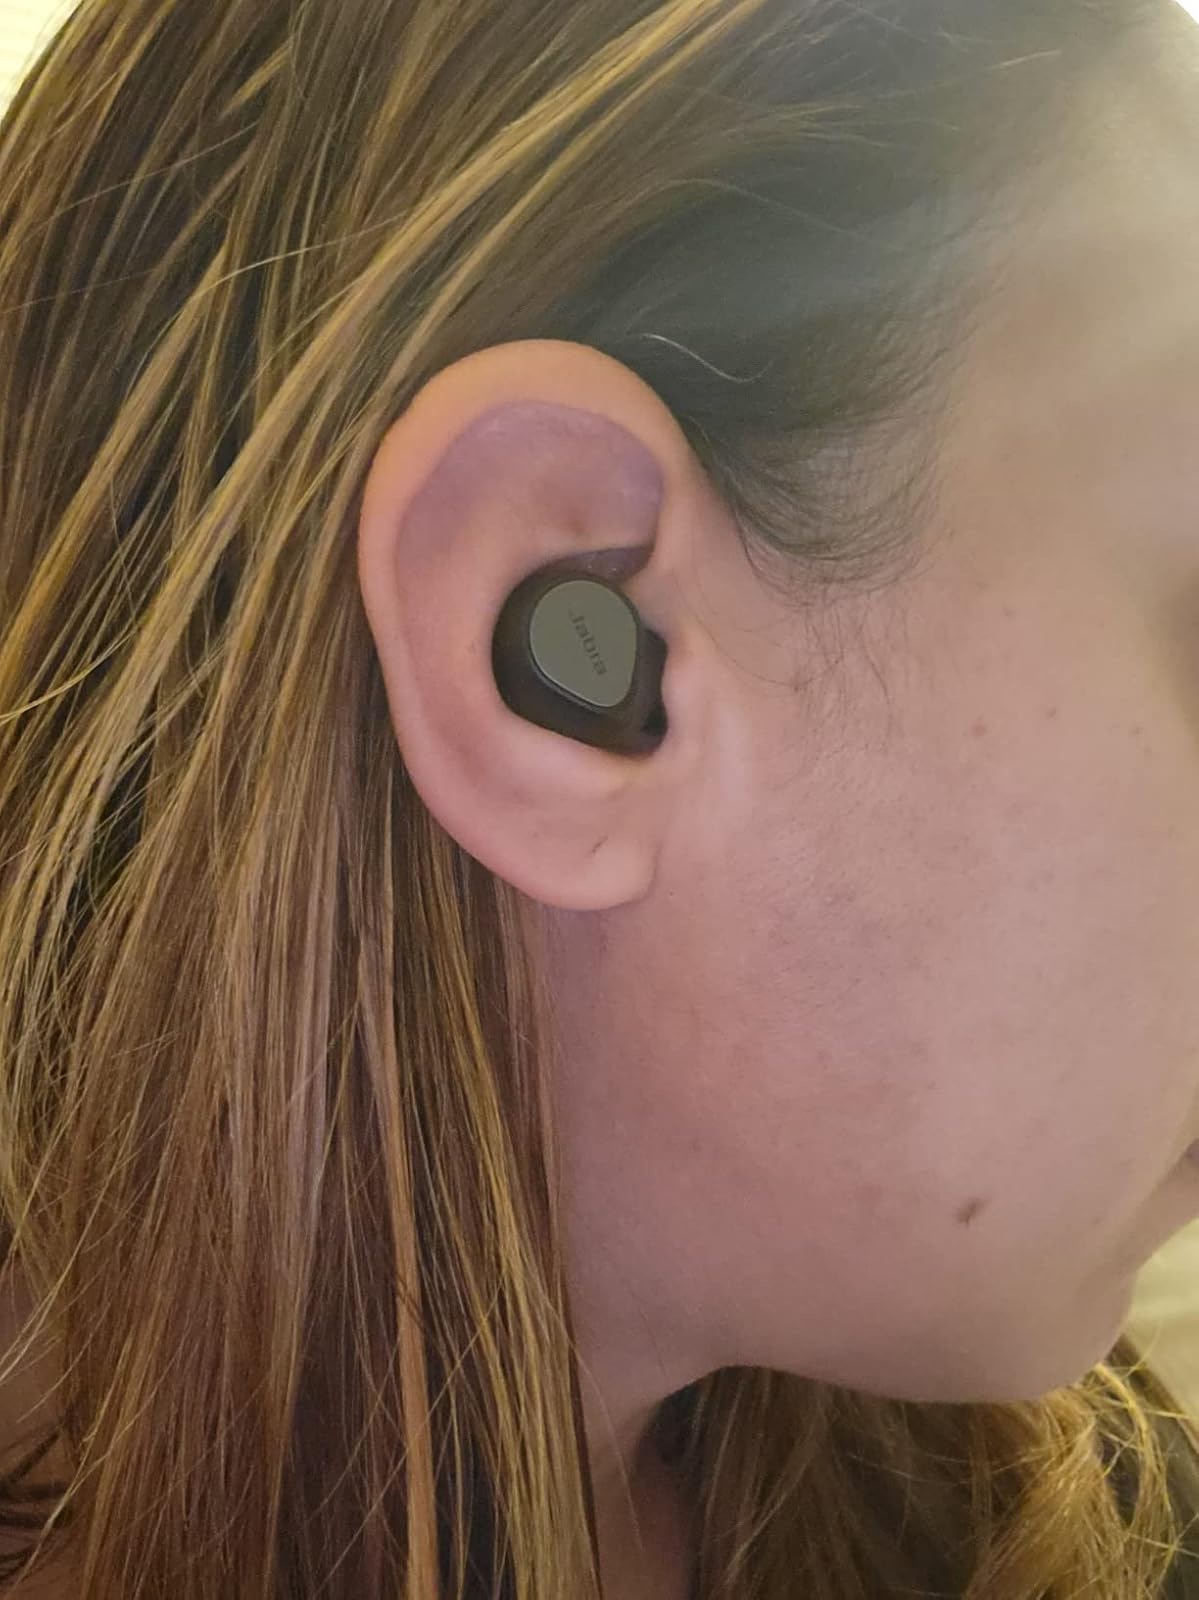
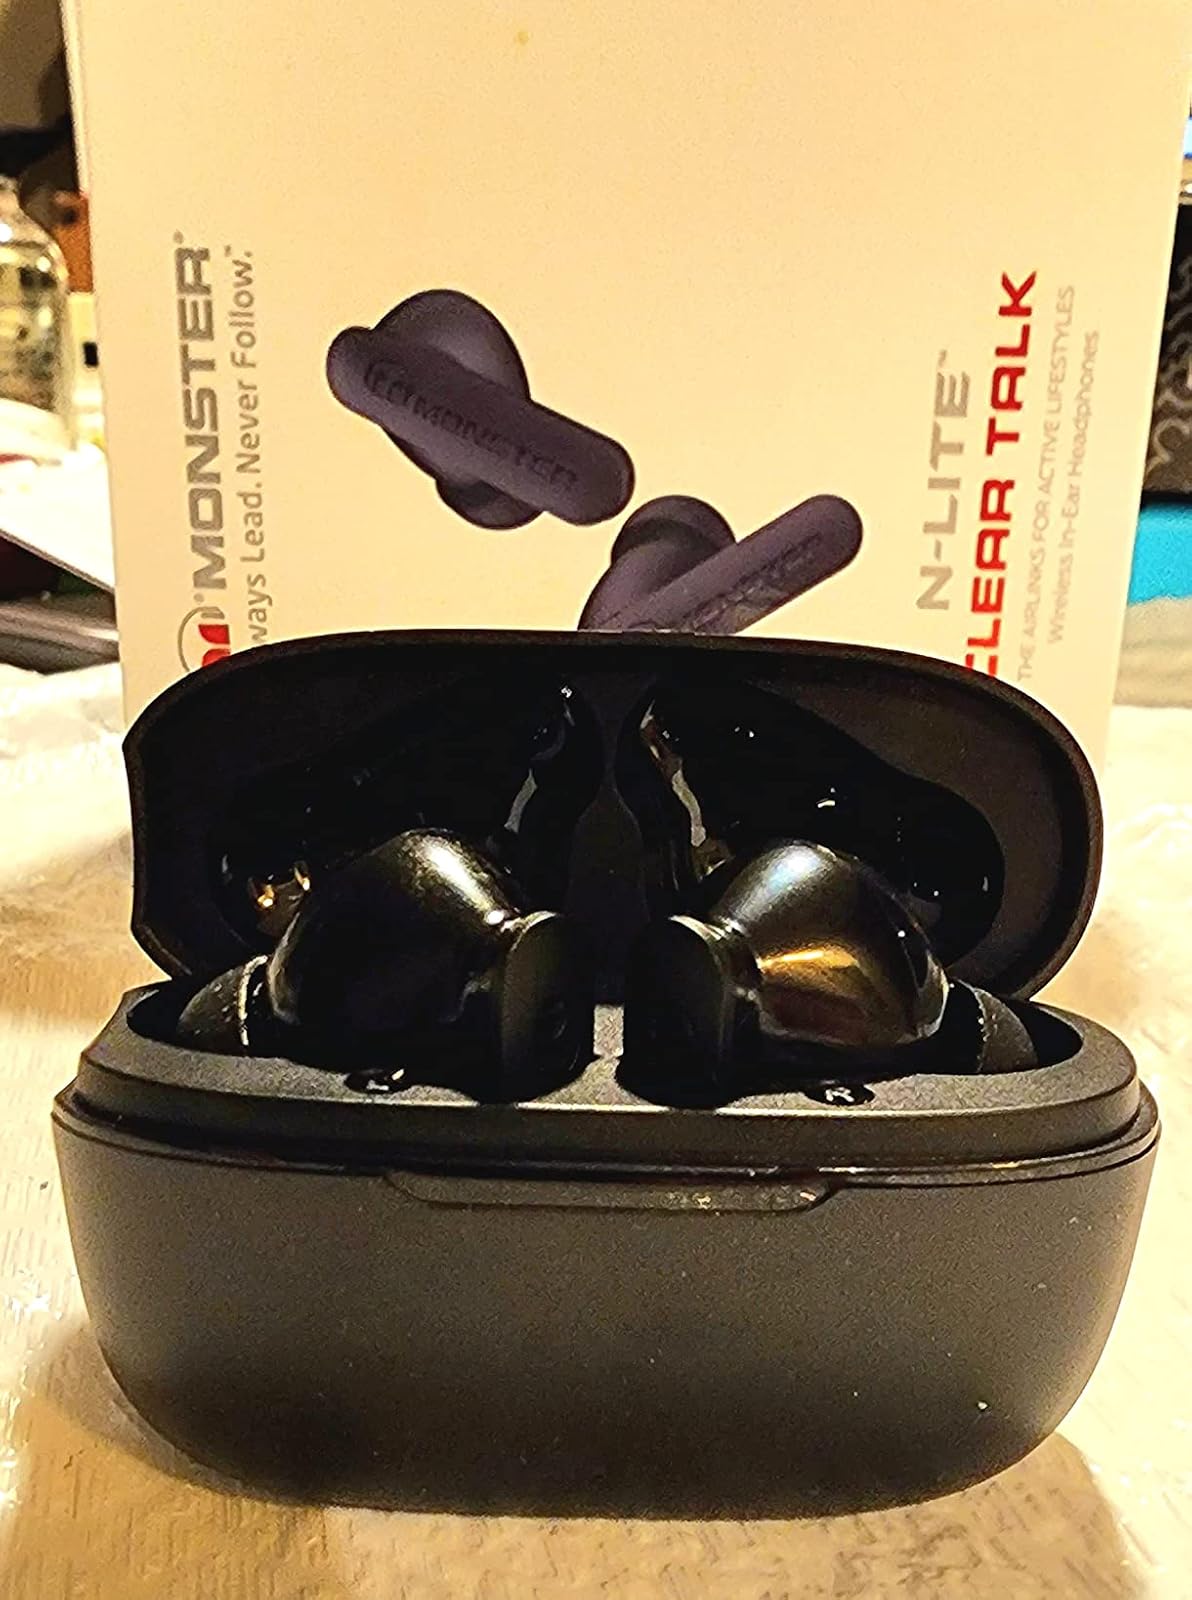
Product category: earbuds
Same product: no